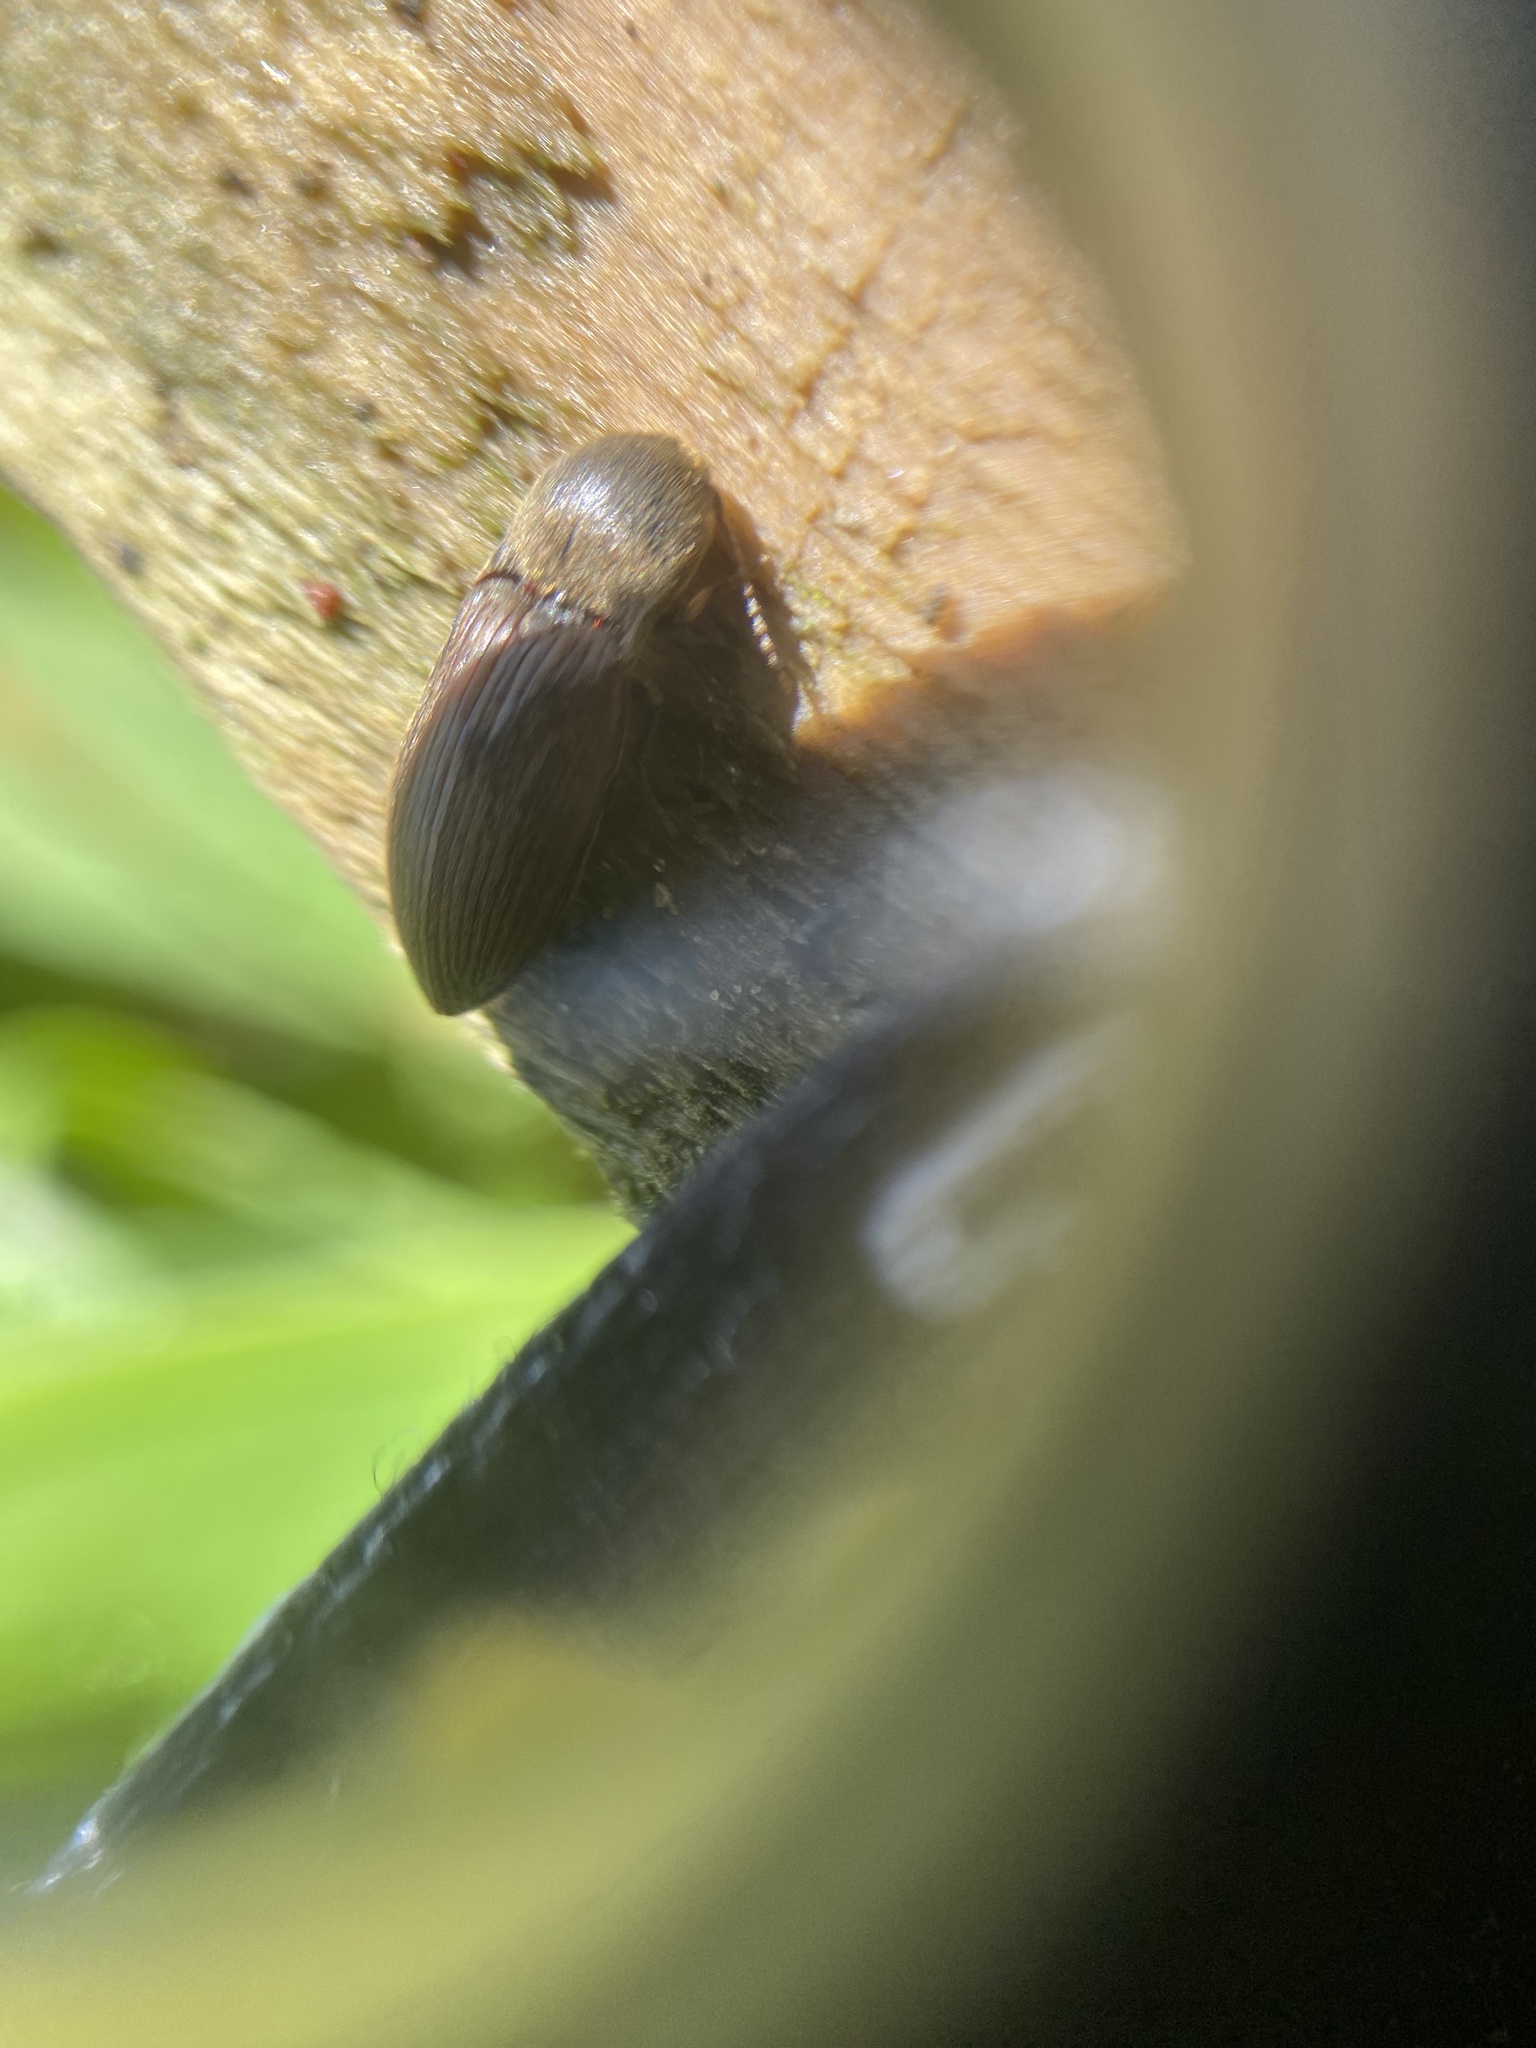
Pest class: clickbeetles_wireworms